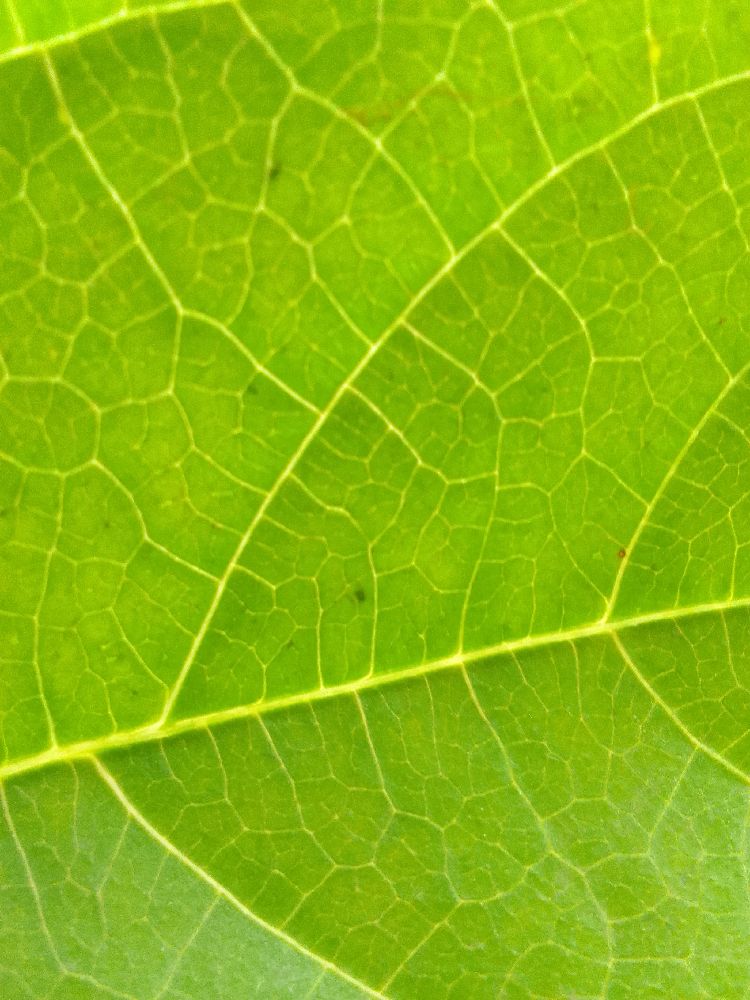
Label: healthy